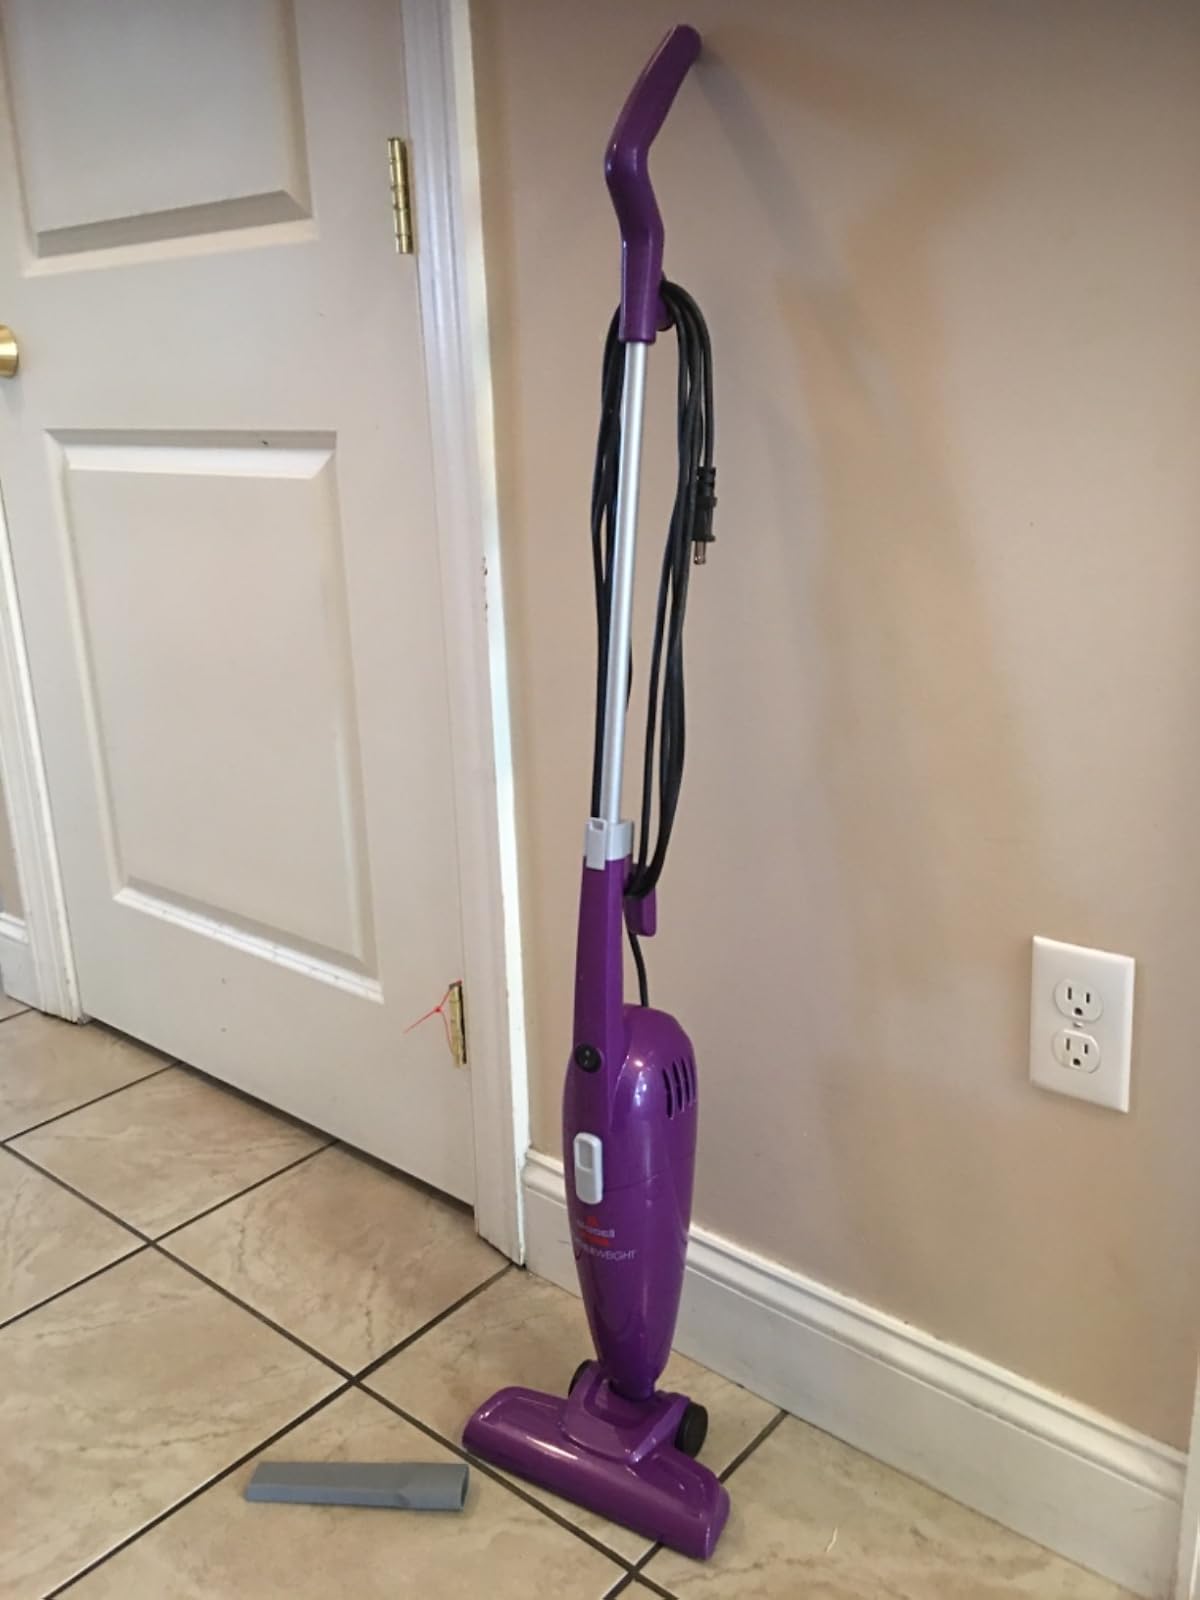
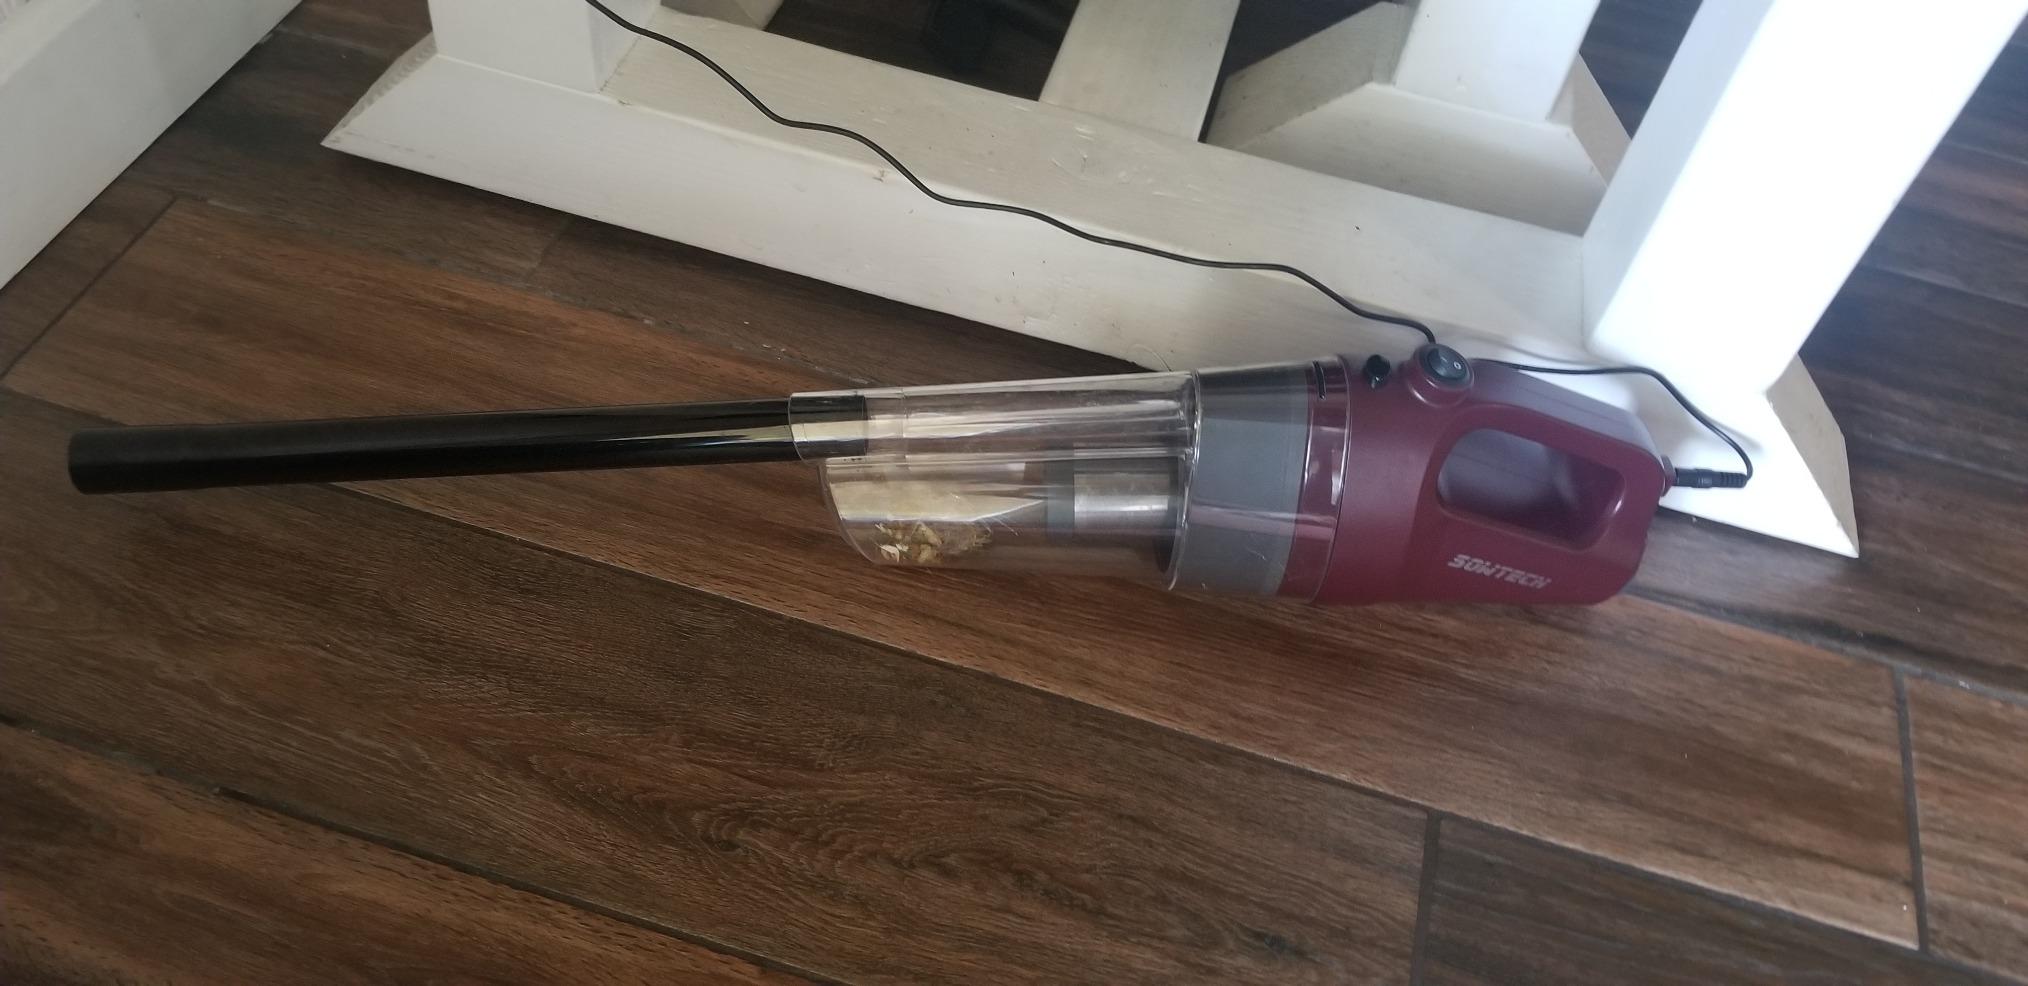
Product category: items_vacuum
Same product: no